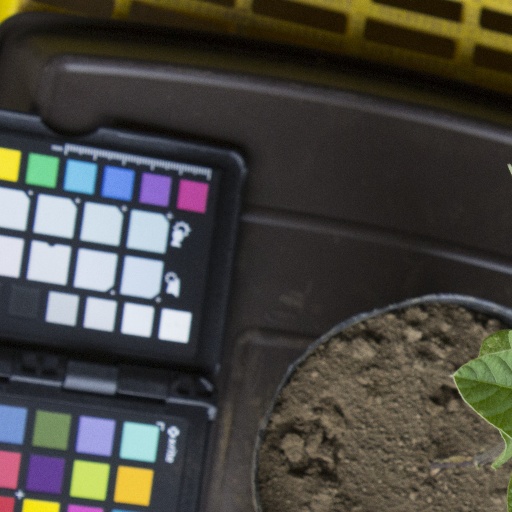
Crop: soybean